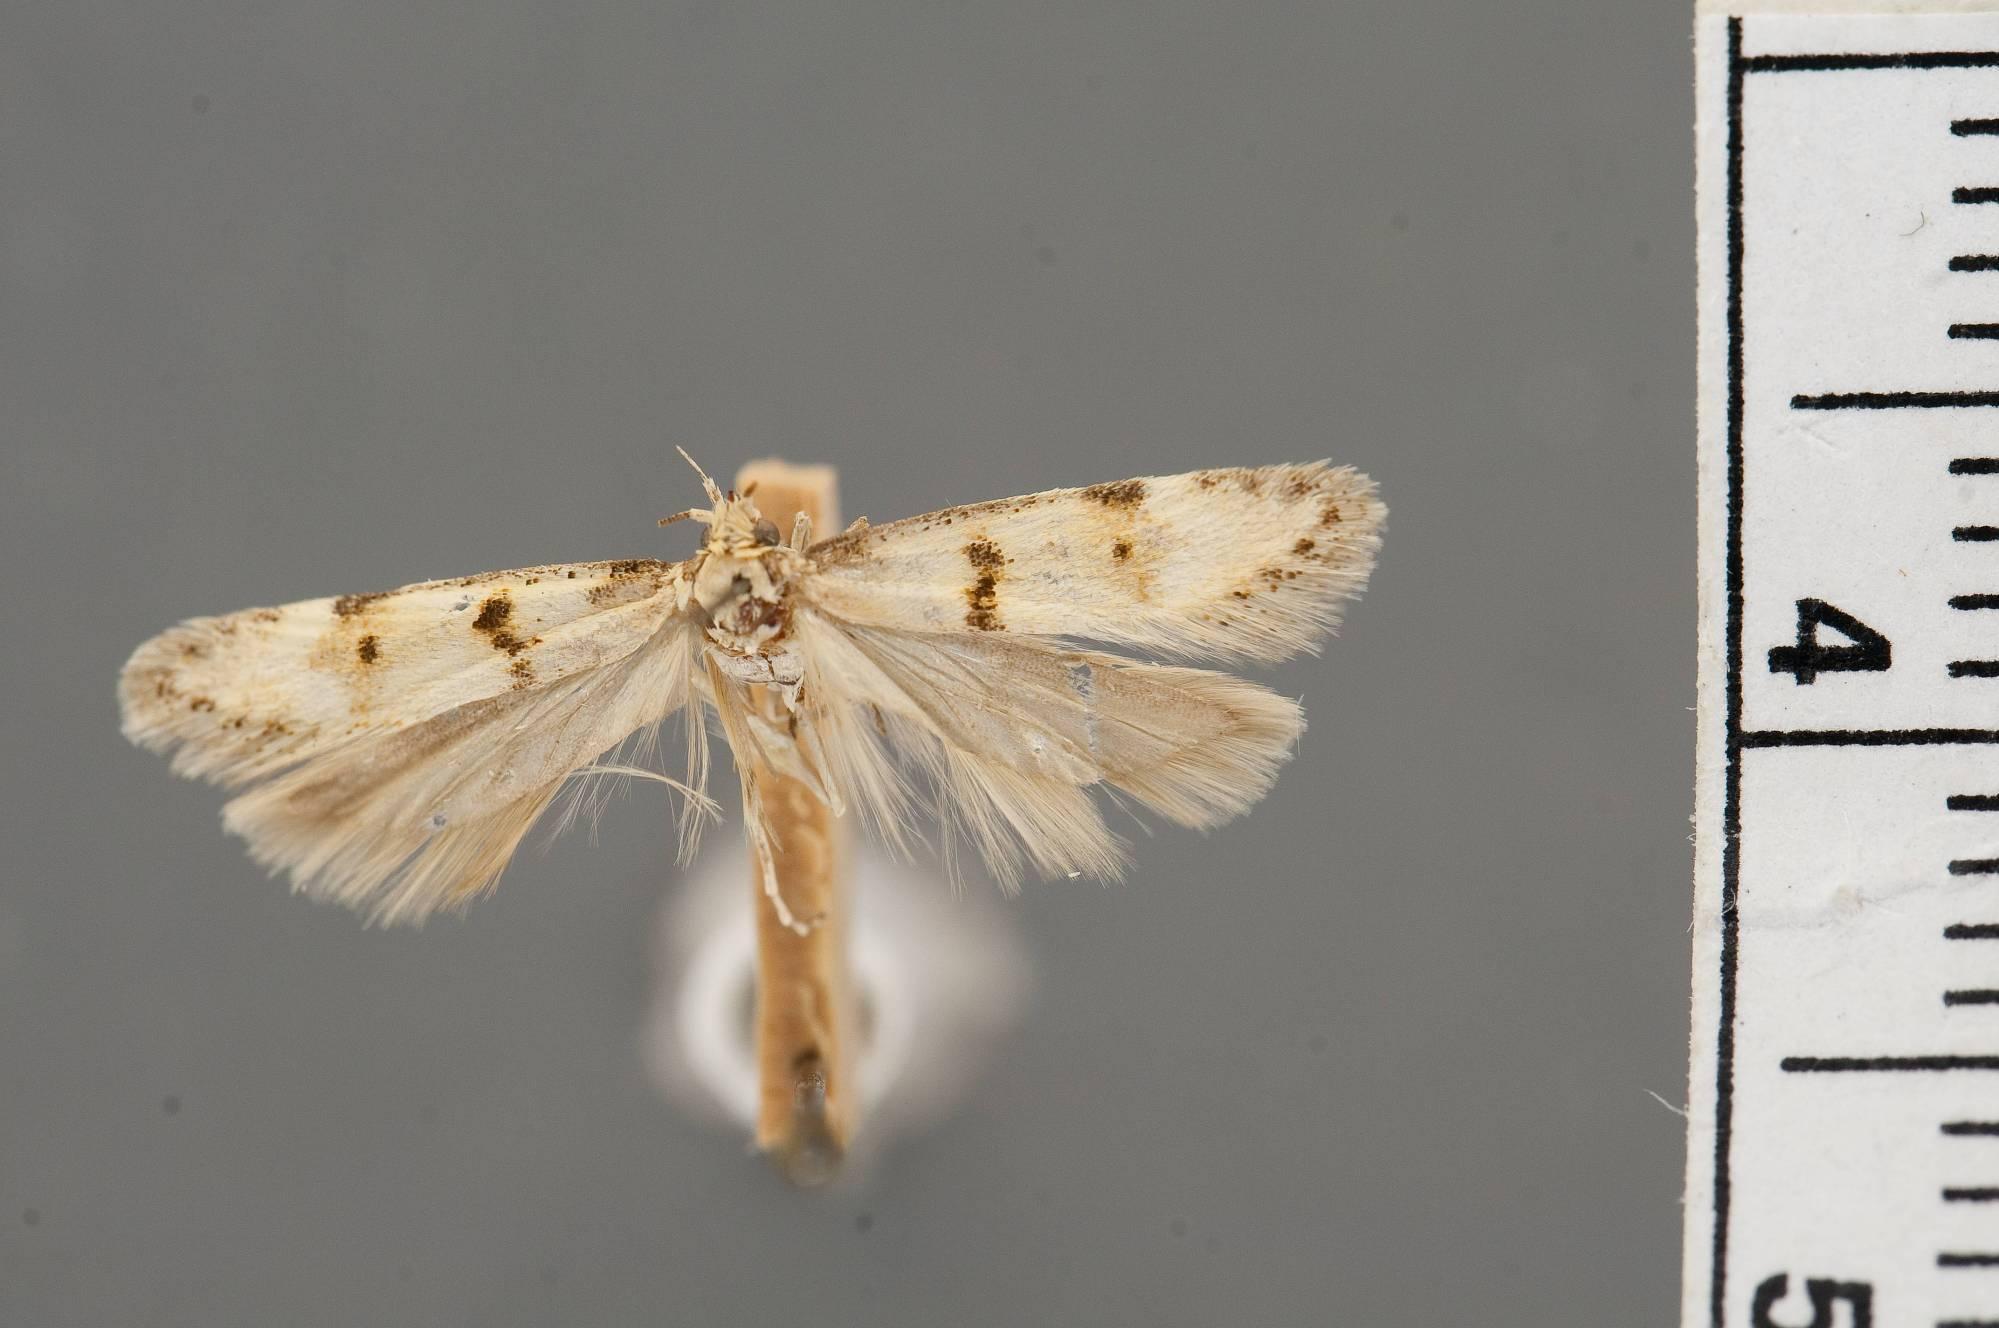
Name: Gelechia puertella
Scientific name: Gelechia puertella Busck, 1916
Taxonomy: Animalia, Arthropoda, Insecta, Lepidoptera, Glossata, Gelechiidae, Gelechiinae
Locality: La Puerta, San Diego, California, United States
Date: [Not Stated]